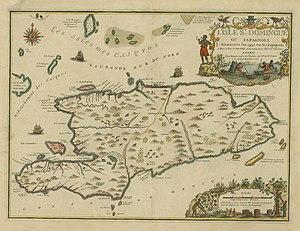
L'Isle St. Domingue ou Espagnole Decouverte l'an 1492. Par les Espagnols
Le traité d'Aranjuez du 3 juin 1777 du nom de la ville espagnole d'Aranjuez proche de Madrid où il est signé, appelé aussi traité des Limites est celui par lequel est établie la frontière entre la partie espagnole, et le territoire français de l'île Hispaniola, avec un nouveau tracé qui rend à l'Espagne une partie du territoire aux mains des Français, en particulier la partie centrale qui lui avait été accordée lors du précédent traité de 1697, le Traité de Ryswick signé à Rijswijk, ville hollandaise des faubourgs de La Haye, qui mit fin à la guerre de la Ligue d'Augsbourg entre Louis XIV et la Grande Alliance.
Hispaniola ou Haïti, aussi appelée jadis Saint-Domingue, est une île des Caraïbes, la plus peuplée des Antilles avec 21 millions d'habitants en 2015, et avec 76 000 km² la deuxième en superficie après l'île de Cuba. C'est en outre la 22ᵉ plus grande île du monde. Elle est partagée entre deux pays : Haïti et la République dominicaine.